Kate Kniveton

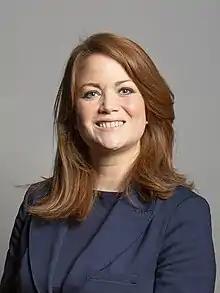
Official portrait, 2019

Kate Elizabeth Kniveton (previously Griffiths; born 1971) is a British politician who served as the Member of Parliament (MP) for Burton in Staffordshire between 2019 and 2024. She is a member of the Conservative Party. She was elected to Parliament under her married name of Griffiths but reverted to using her maiden name in 2022.